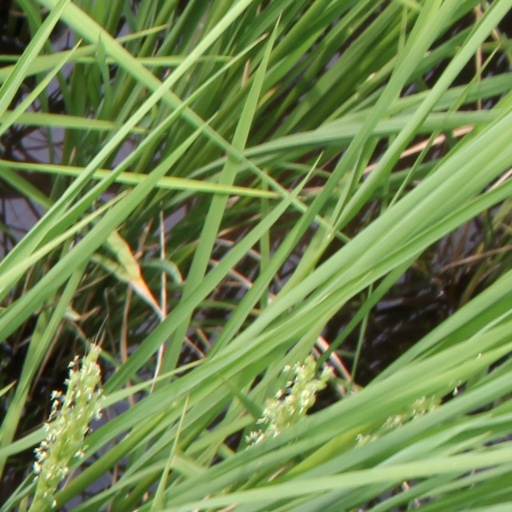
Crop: rice